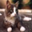
Label: cat